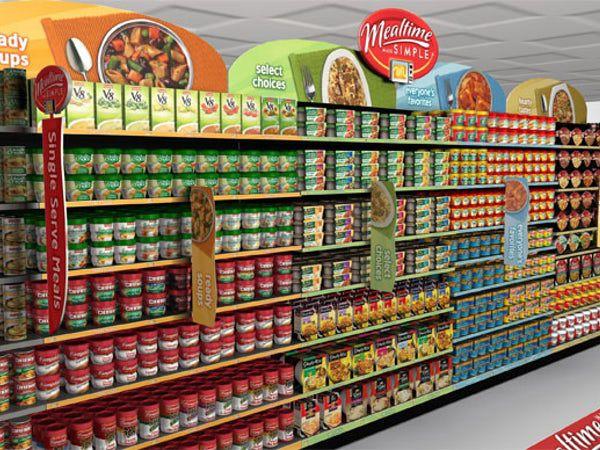
có nhiều hộp sản phẩm xuất hiện ở trên kệ hàng